John Quelch (pirate)

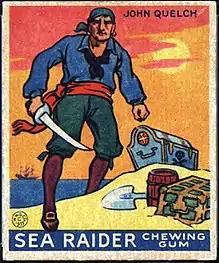

John Quelch (c. 166630 June 1704) was an English pirate who had a lucrative but very brief career of about one year. His chief claim to historical significance is that he was the first person to be tried for piracy outside England under Admiralty Law and thus without a jury. These Admiralty courts had been instituted to tackle the rise of piracy in colonial ports where civil and criminal courts had proved ineffective.